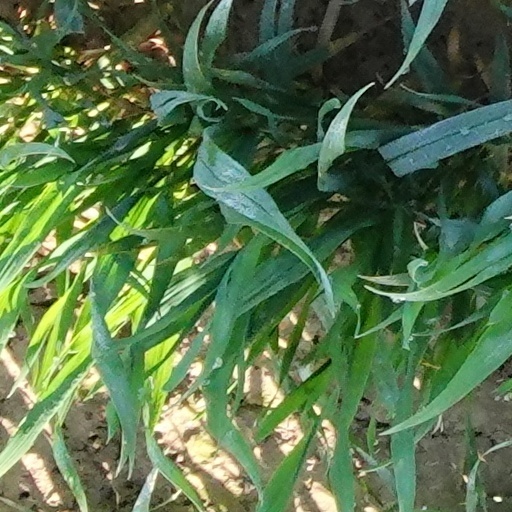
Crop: wheat